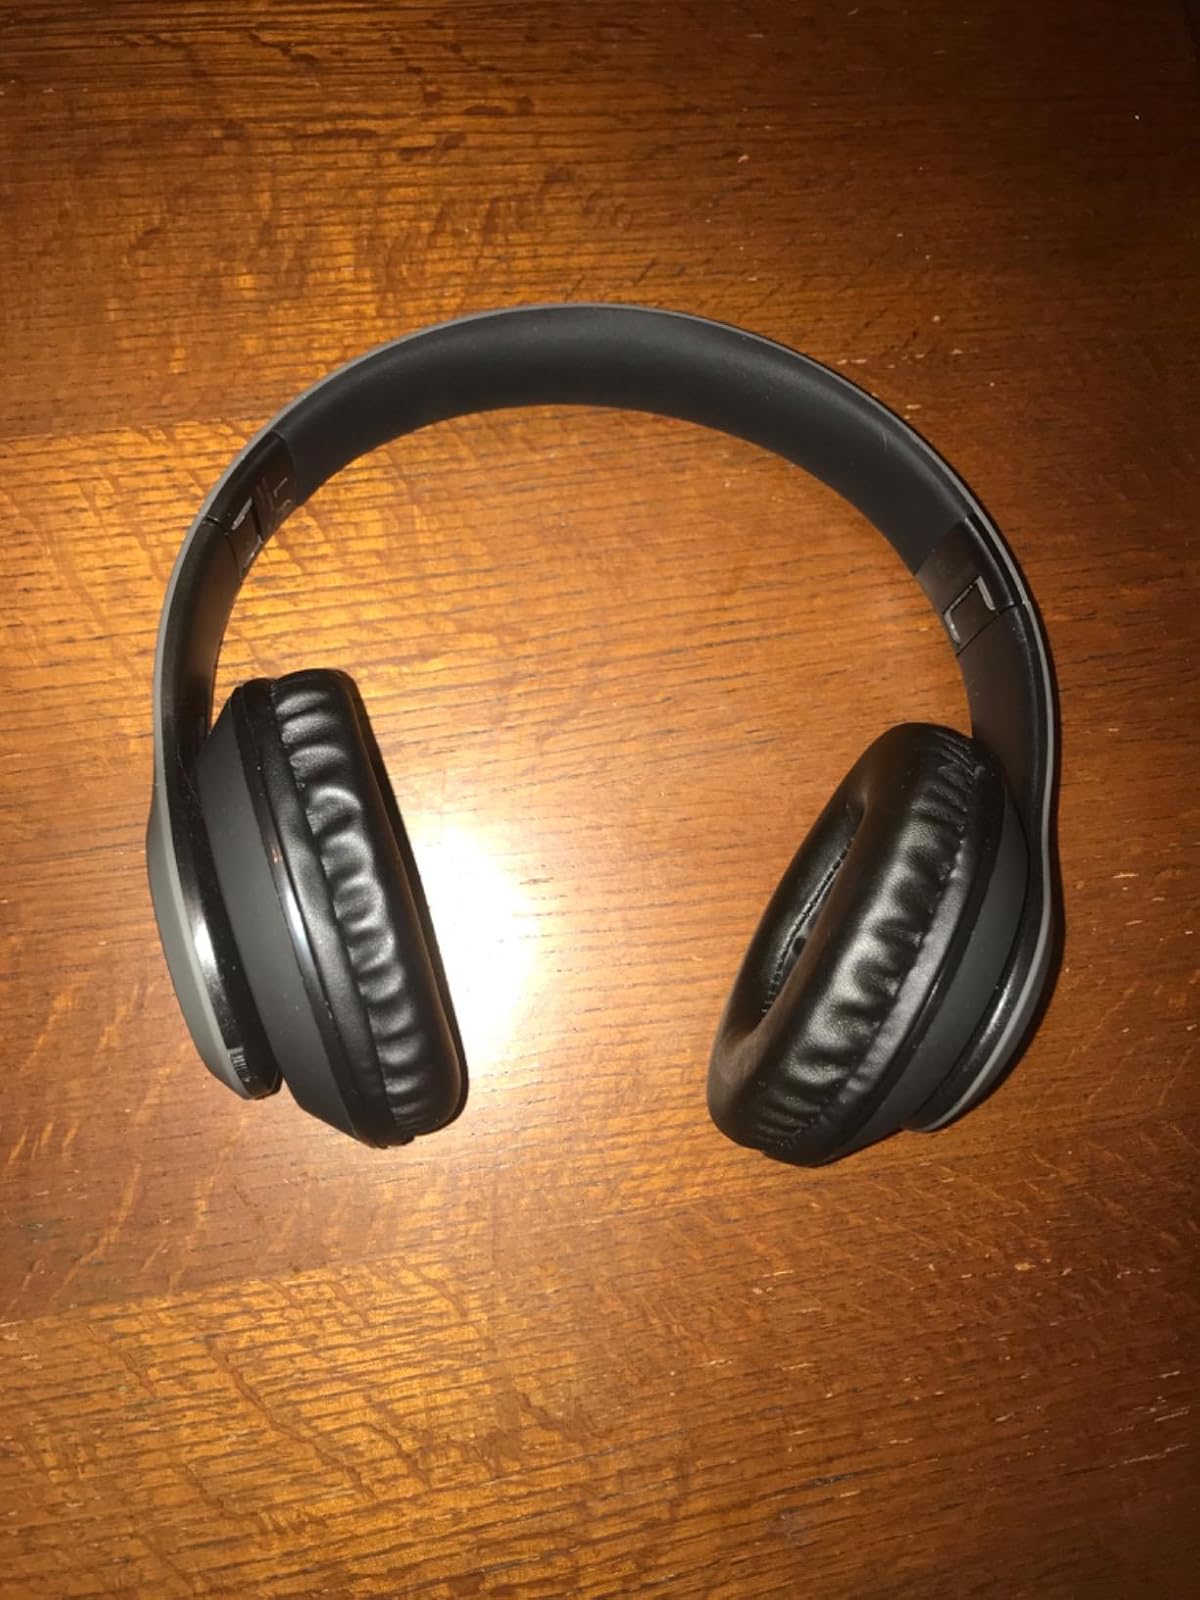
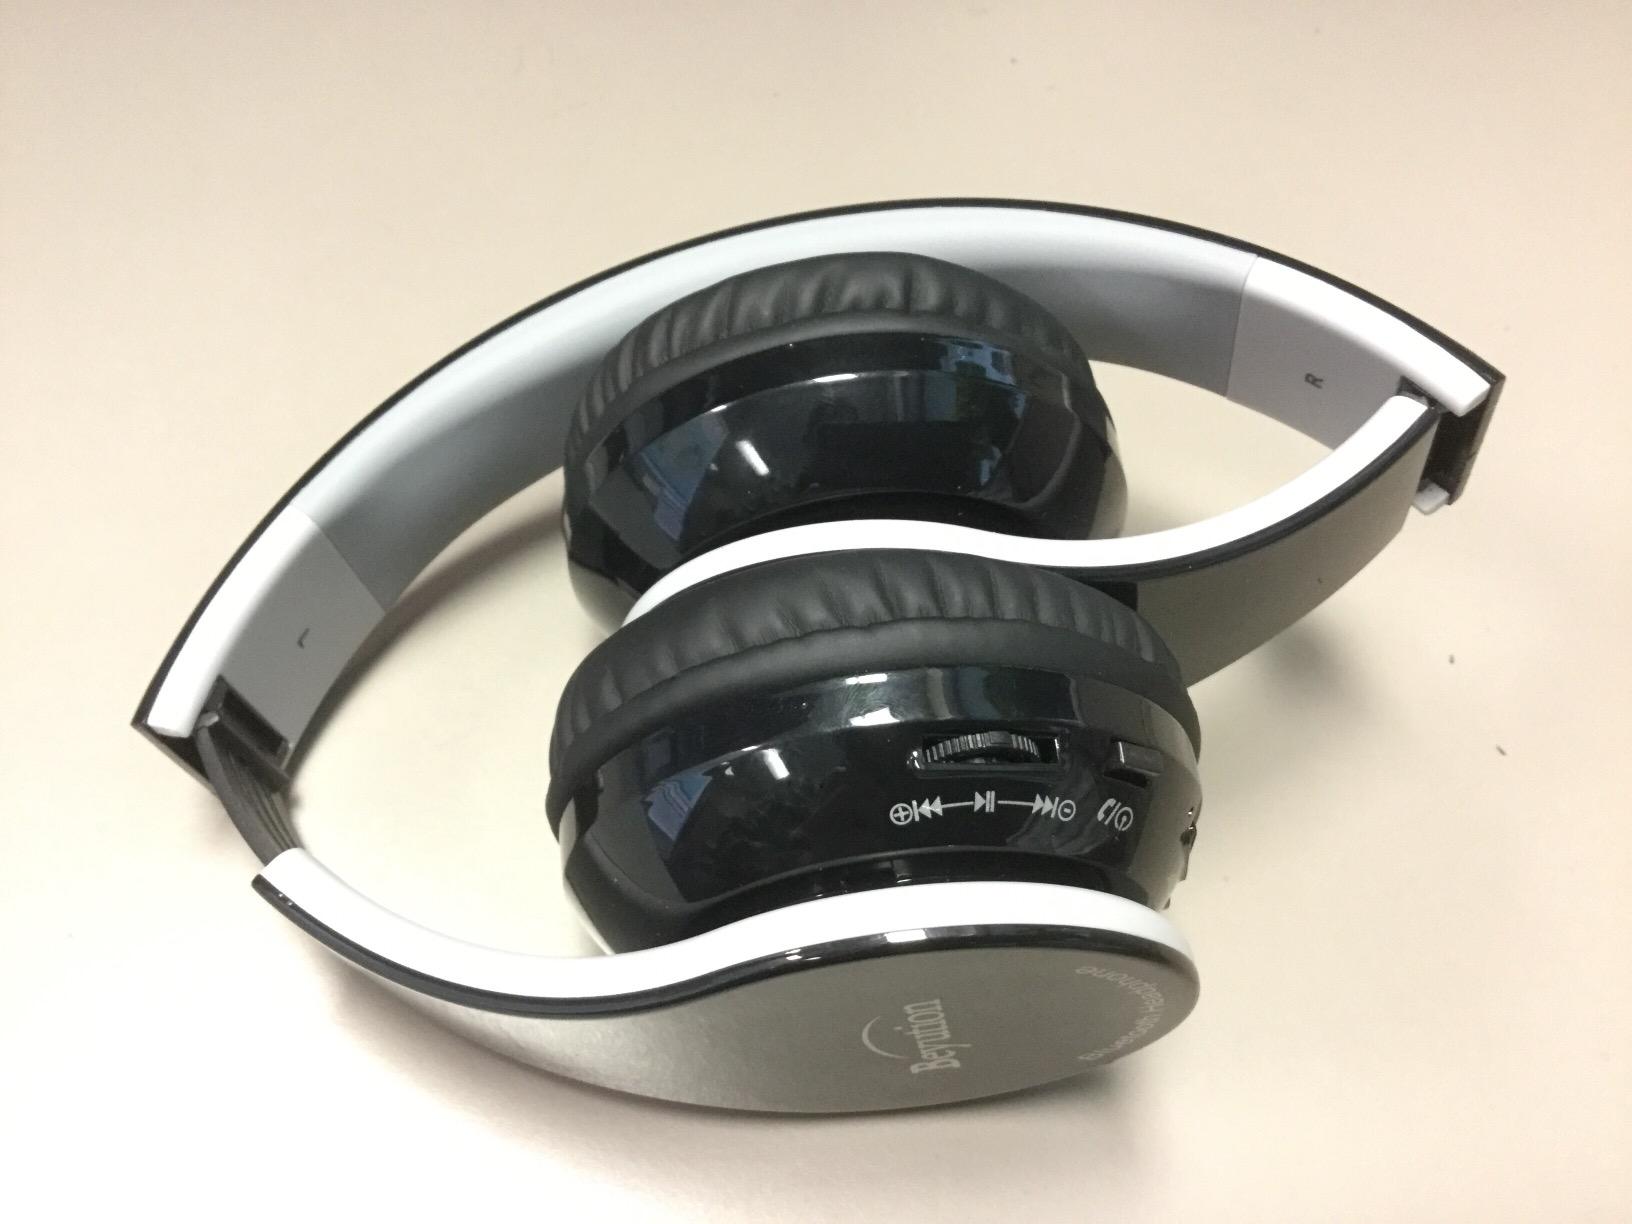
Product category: headphones
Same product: no